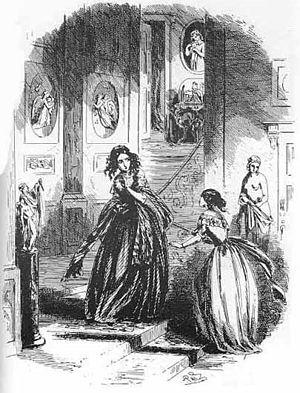
Dombey and Son, Florence et Edith sur le grand escalier de la maison alors qu'Edith s'apprête à fuir (chapitre 47)
Dombey et Fils, publié par Charles Dickens en 1848, est loin d'être le plus peuplé de ses romans. De plus, presque tous les personnages, l'héroïne Florence sans doute exceptée, apparaissent comme des « personnages-humeurs », selon l'expression forgée par Samuel Johnson, c'est-à-dire caractérisés par une exagération, voire une excentricité, bonne ou mauvaise, qui tend à résumer leur personnalité. Même Le Petit Paul, l'enfant mâle enfin né pour perpétuer la puissante firme « Dombey and Son », devient bizarre, est jugé vieillot et démodé, mais adulte avant l'âge, capable de comprendre, avant qu'il ne meure prématurément, le mystère des vagues et au-delà, du cosmos tout entier.